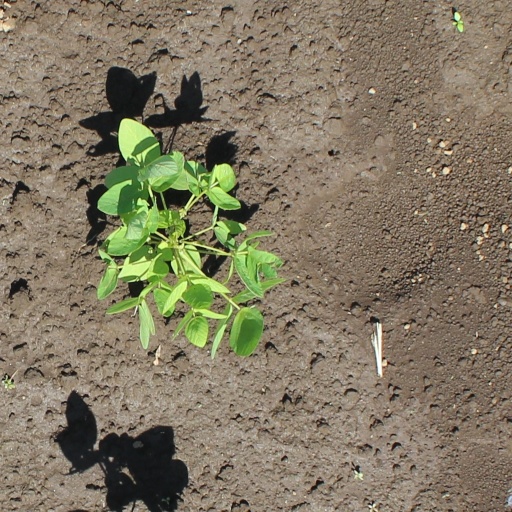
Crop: soybean